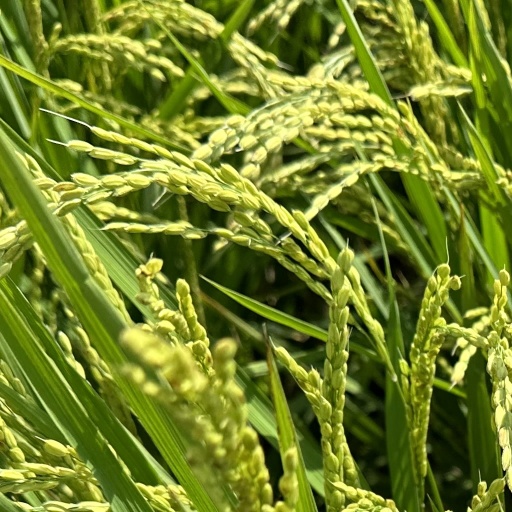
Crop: rice